Gregorio Rosa Chávez

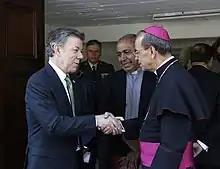
Rosa Chávez meets with Colombian President Juan Manuel Santos, 2016

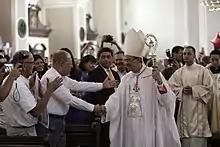
Rosa Chávez at a Mass at the metropolitan cathedral, 8 July 2017

On 21 May 2017, Pope Francis announced that he would make Rosa a cardinal. He received the news at 5:00am in a telephone call and later told the press: "I thought it was a joke. I never thought that this could happen to me". Shortly after he received the news, Chávez visited to the tomb of Romero. Rosa attributed his appointment as a cardinal as a recognition and an honor reserved for Romero. He said that he believed that Romero was a cardinal in his blood and he therefore would be named as one in Romero's name. Rosa was elevated as the Cardinal-Priest of Santissimo Sacramento a Tor de' Schiavi on 28 June 2017. He took formal possession of his titular church on 2 July. At a Mass on 8 July 2017 he said that Pope Francis had asked him to go to Seoul in South Korea for a meeting on how to achieve peace with their neighbor North Korea. Francis made him a member of the Dicastery for Promoting Integral Human Development on 23 December 2017.